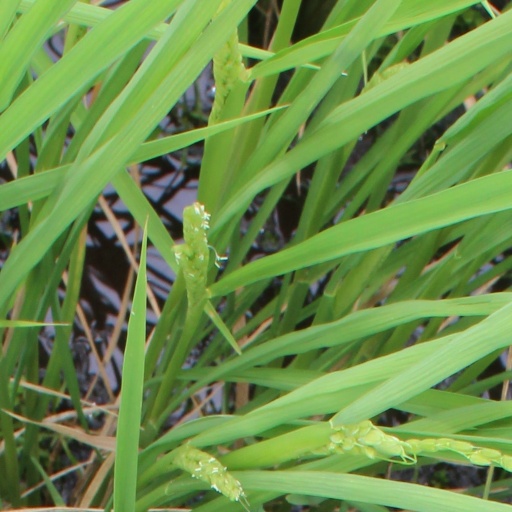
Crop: rice